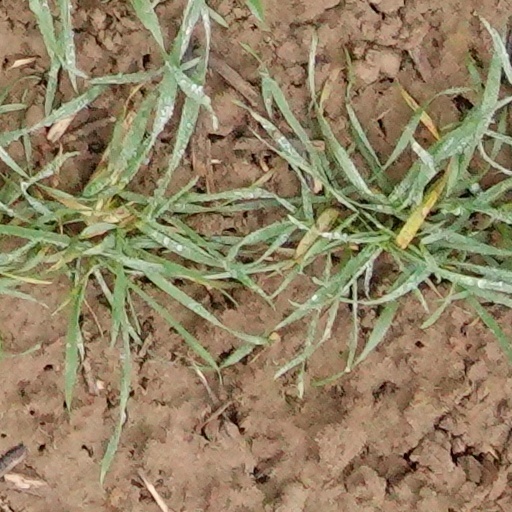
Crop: wheat